Yoko Kanno

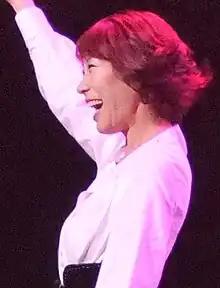
Kanno at Anime Expo 2010

is a Japanese composer, arranger and music producer of soundtracks for anime series, video games, television dramas and movies. She has written scores for "Cowboy Bebop", "Terror in Resonance", "", "Wolf's Rain", "Turn A Gundam" and "Darker than Black". Kanno is a keyboardist and the frontwoman for Seatbelts, who perform many of her compositions.